Mangoky River

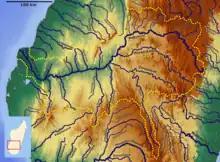
Mangoky Bassin

Plans for a Mangoky river bridge on the RN 9 began in 2020. It will be the longest bridge of Madagascar at 880 m. It will be built by the China Road and Bridge Corporation.